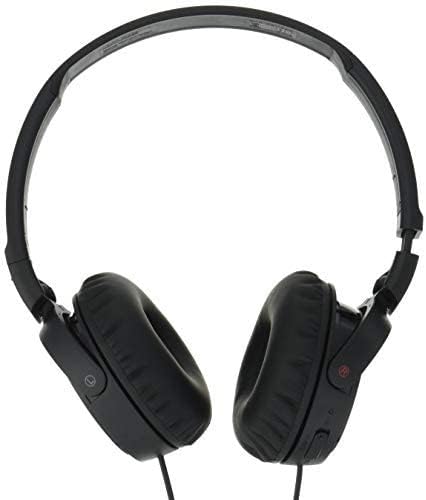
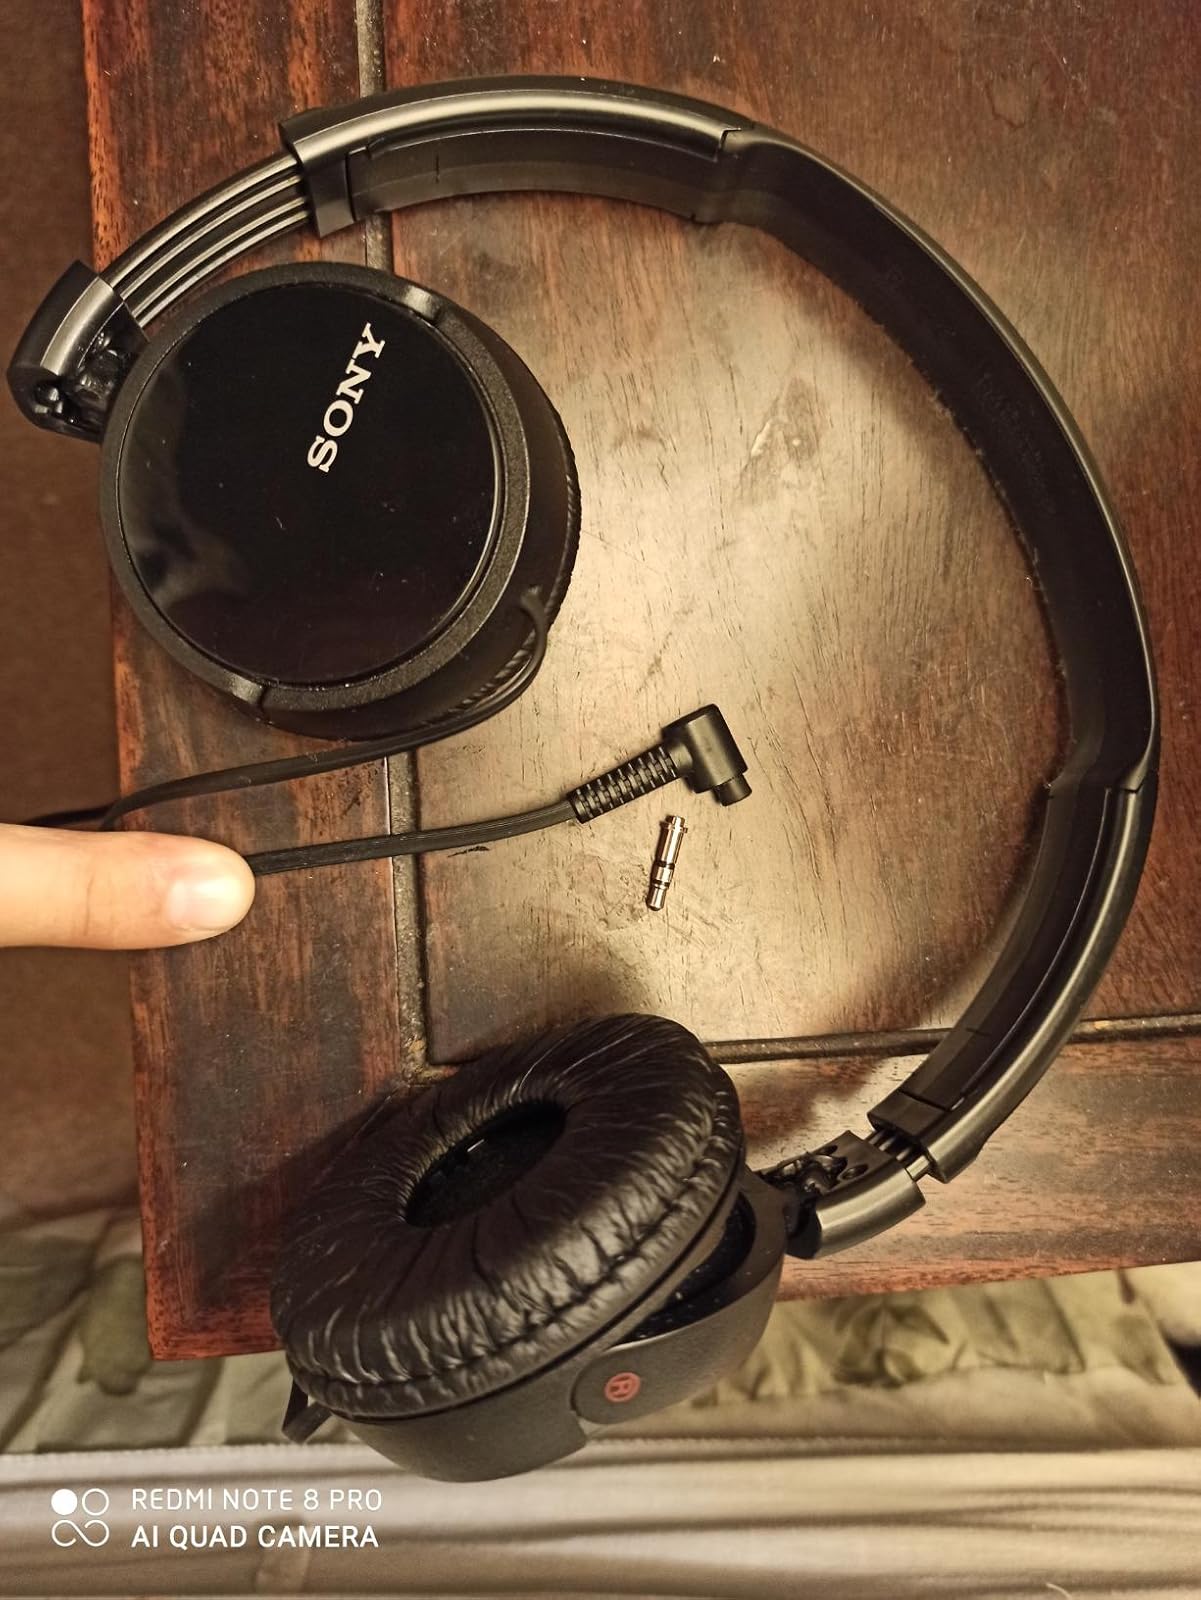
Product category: headphones
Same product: yes